List of uncrewed NASA missions

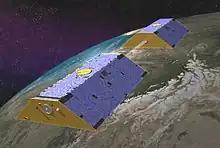
Artist's concept of the twin GRACE satellites

The Gravity Recovery and Climate Experiment (GRACE), a joint mission of NASA and the German Aerospace Center, made detailed measurements of Earth's gravity field from its launch in March 2002 until October 2017. The satellites were launched from Plesetsk Cosmodrome, Russia on a Rockot launch vehicle. By measuring gravity, GRACE showed how mass is distributed around the planet and how it varies over time. Data from the GRACE satellites is an important tool for studying Earth's ocean, geology, and climate.